The Voice of Finland

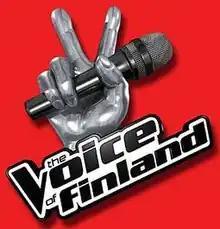

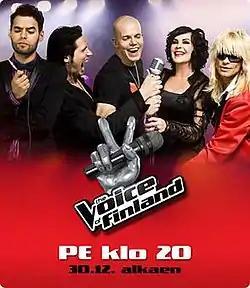
Promotional photograph of the Coaches of "The Voice of Finland"

The Voice of Finland is a Finnish reality singing competition and local version of "The Voice" first broadcast as "The Voice of Holland". The series premiered on Nelonen on 30 December 2011 and the first season concluded in April 2012. A second season started on 4 January 2013 and concluded on 26 April 2013. The series was further renewed for a third season, which premiered on 3 January 2014.